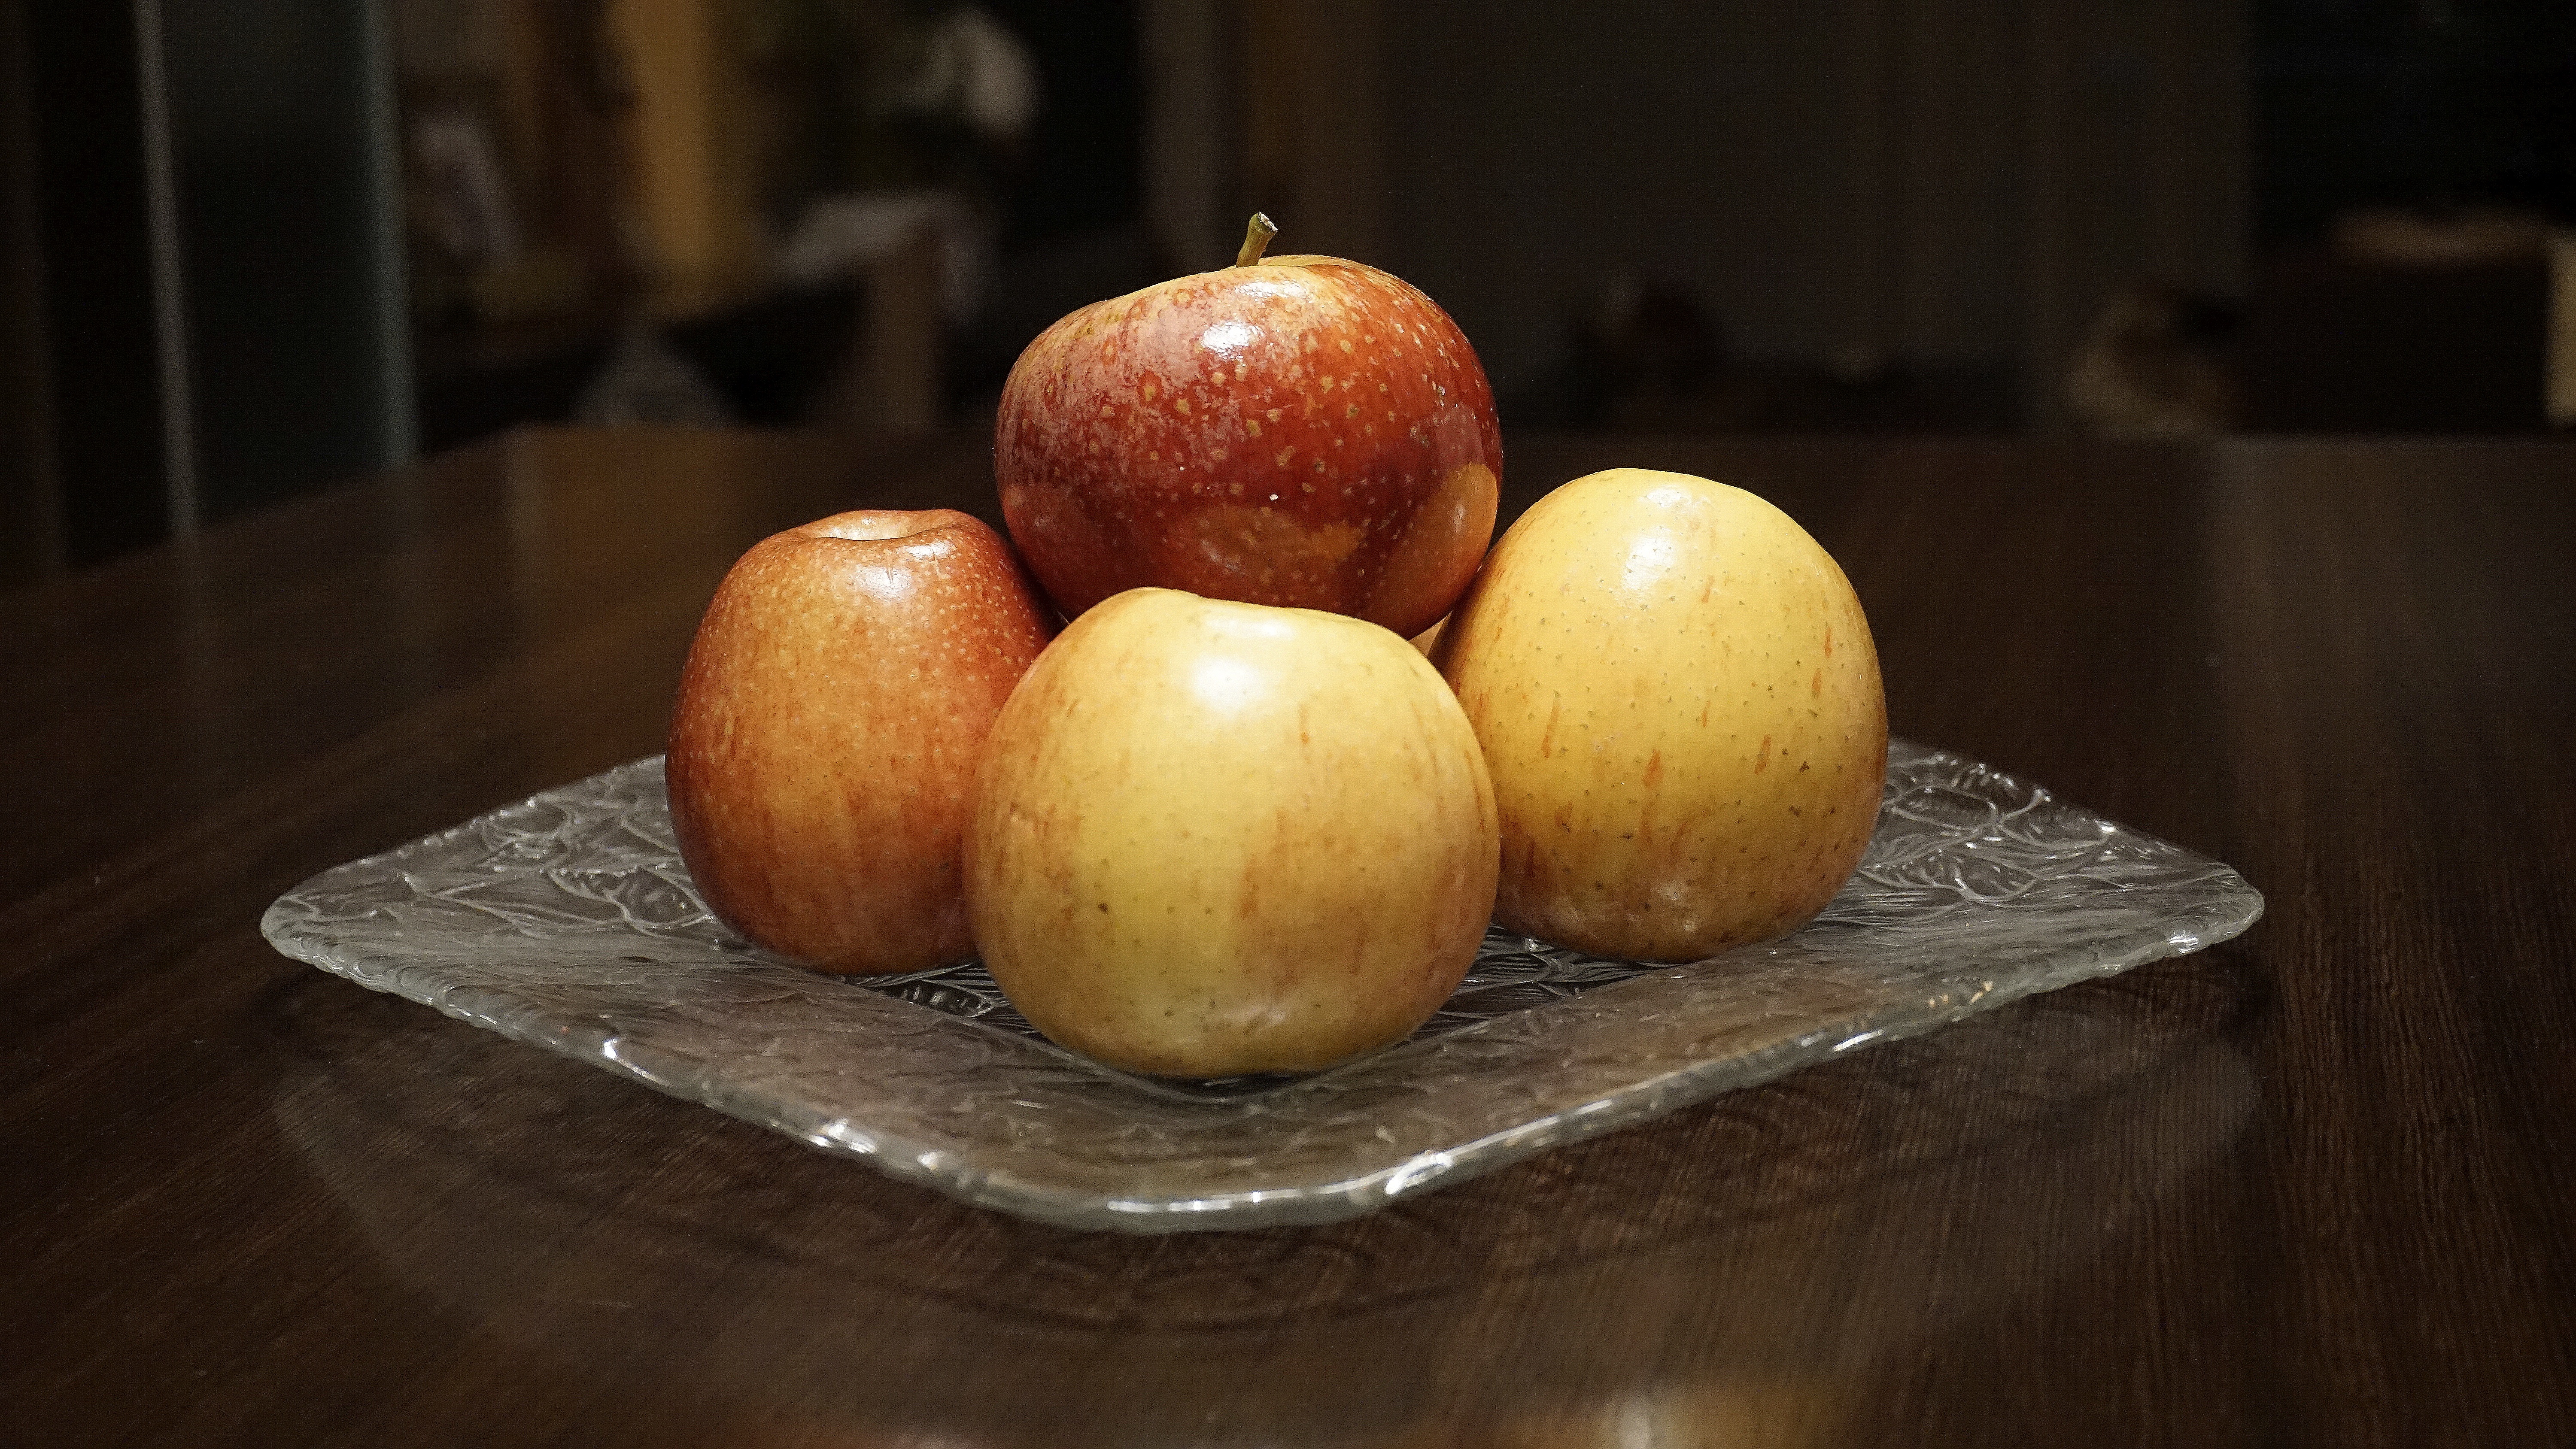
apple, nature, plant, fruit, food, red, produce, autumn, pear, healthy, lighting, still life, painting, red apple, power, nutrition, fruits, apples, flowering plant, still life photography, land plant